Icelanders

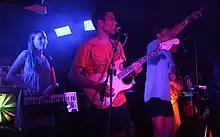
Unnsteinn Manuel Stefánsson, here playing with Retro Stefson, is a prominent Icelander with a foreign background.

From the mid-1990s, Iceland experienced rising immigration. By 2017 the population of first-generation immigrants (defined as people born abroad with both parents foreign-born and all grandparents foreign-born) stood at 35,997 (10.6% of residents), and the population of second-generation immigrants at 4,473. Correspondingly, the numbers of foreign-born people acquiring Icelandic citizenship are markedly higher than in the 1990s, standing at 703 in 2016. Correspondingly, Icelandic identity is gradually shifting towards a more multicultural form.